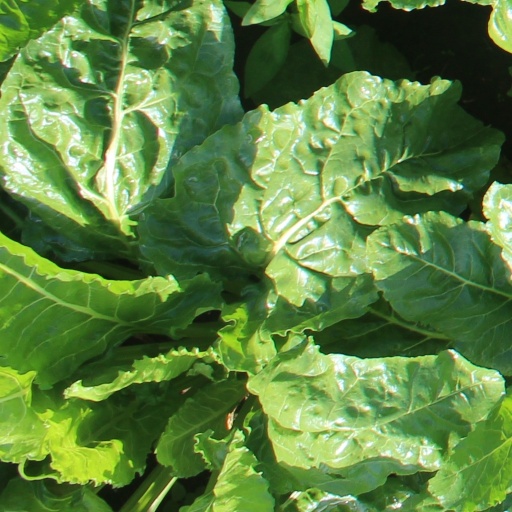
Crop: sugar beet